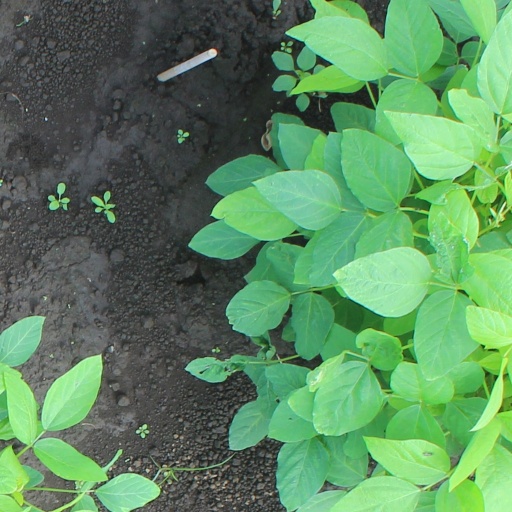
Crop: soybean